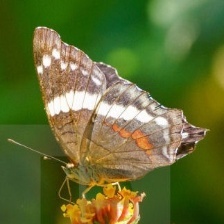
Species: BANDED PEACOCK